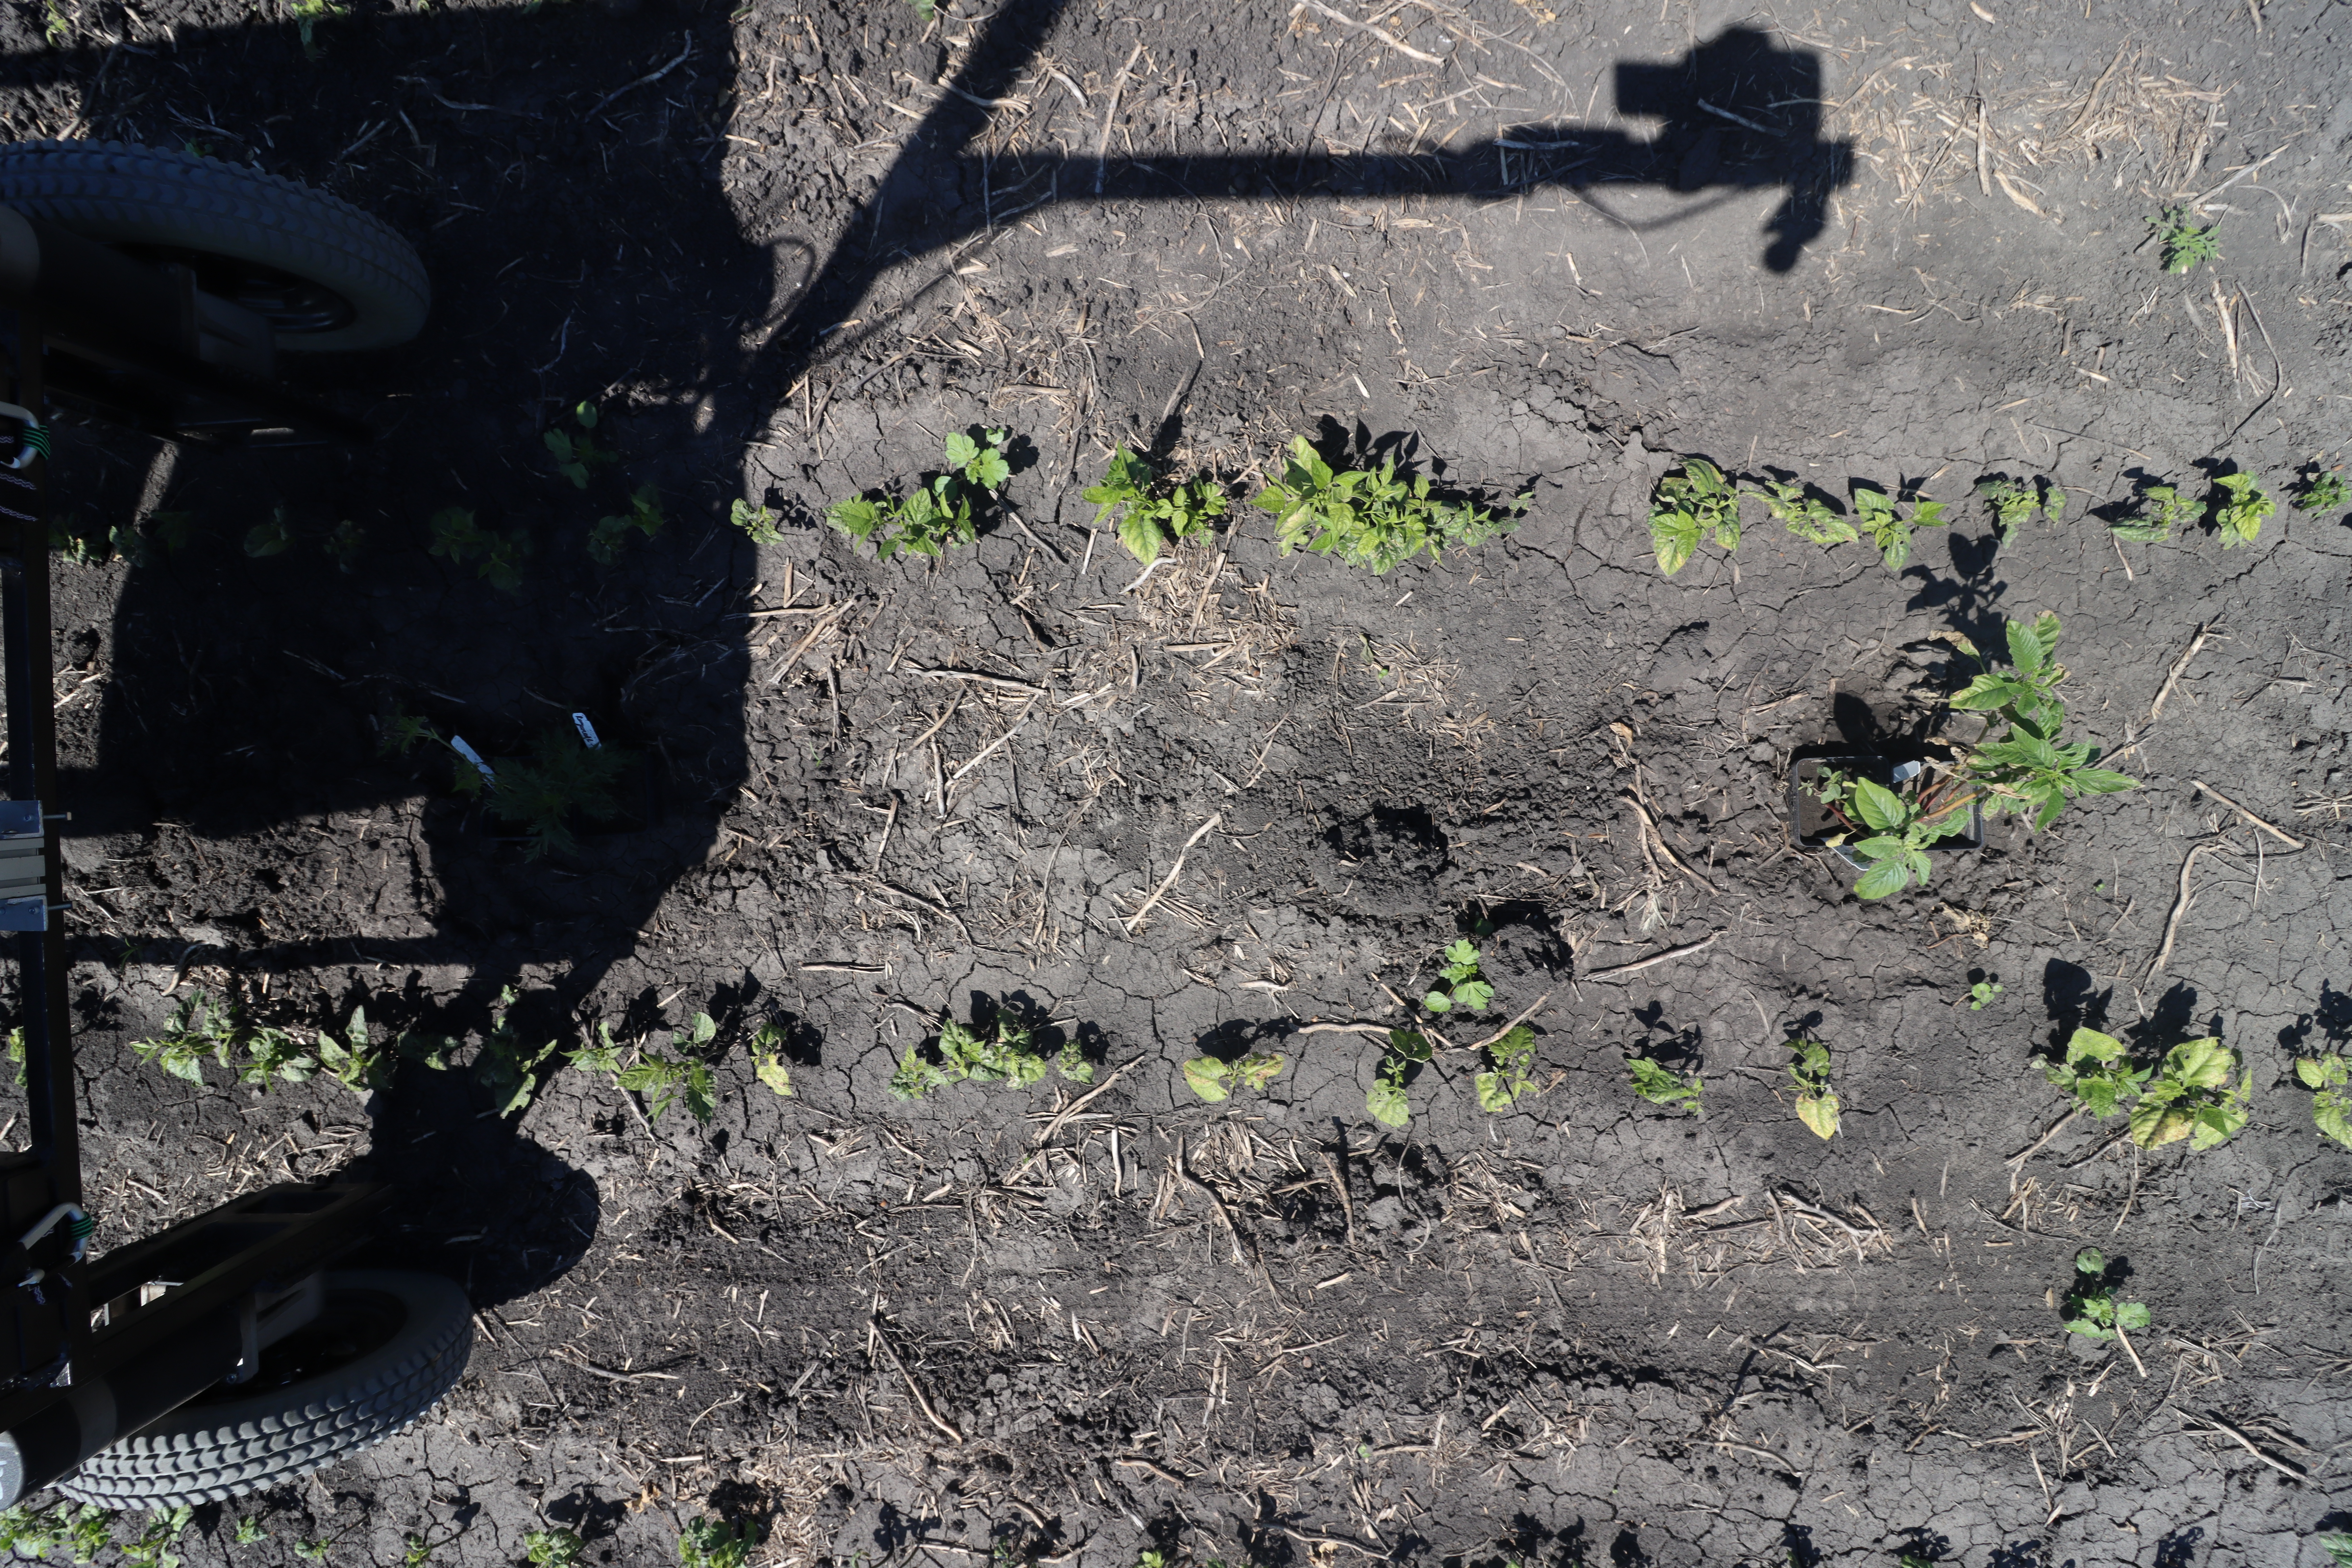
Crop: Black bean
Objects: Blackbean, Blackbean, Blackbean, Blackbean, Blackbean, Blackbean, Blackbean, Blackbean, Blackbean, Blackbean, Blackbean, Ragweed, Waterhemp, Blackbean, Blackbean, Blackbean, Blackbean, Blackbean, Blackbean, Waterhemp, Blackbean, Blackbean, Blackbean, Blackbean